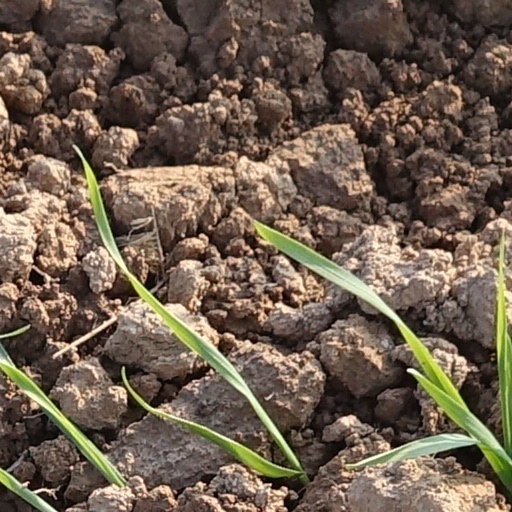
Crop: wheat